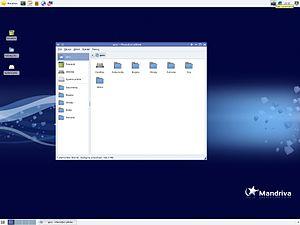
Environnement Xfce dans Mandriva 2008.1 Spring
Mandriva 2008 Spring est le nom donné à la 22ᵉ édition de la distribution linux Mandriva Linux, sortie le 9 avril 2008. Cette version marque également les 10 ans d'existence de Mandriva Linux et marque clairement l'orientation de Mandriva vers le Grand Public et l'univers multimédia. Elle possède un grand nombre de nouveautés et a confirmé le succès de la distribution auprès des utilisateurs néophytes et des moins expérimentés désirant avoir un système Linux simple et offrant de larges possibilités au niveau mutltimédia.